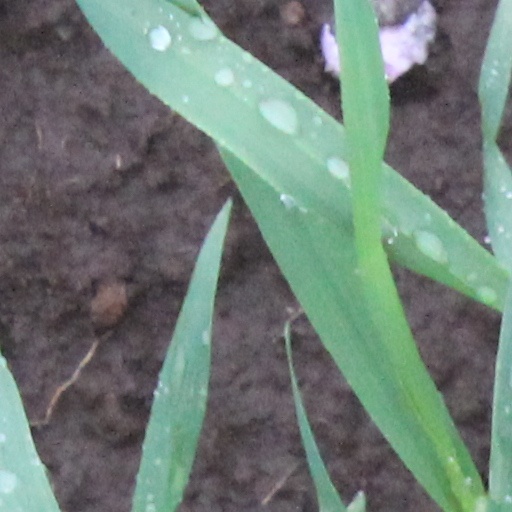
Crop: wheat